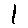
Label: 1